Chipollino (film)

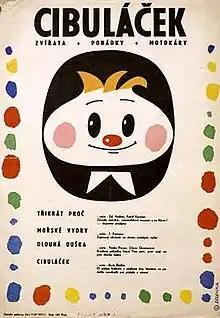

Chipollino is a 1972 Soviet musical comedy film directed by Tamara Lisitsian. The film is also known as Cipollino (International informal title and English / Italian title).